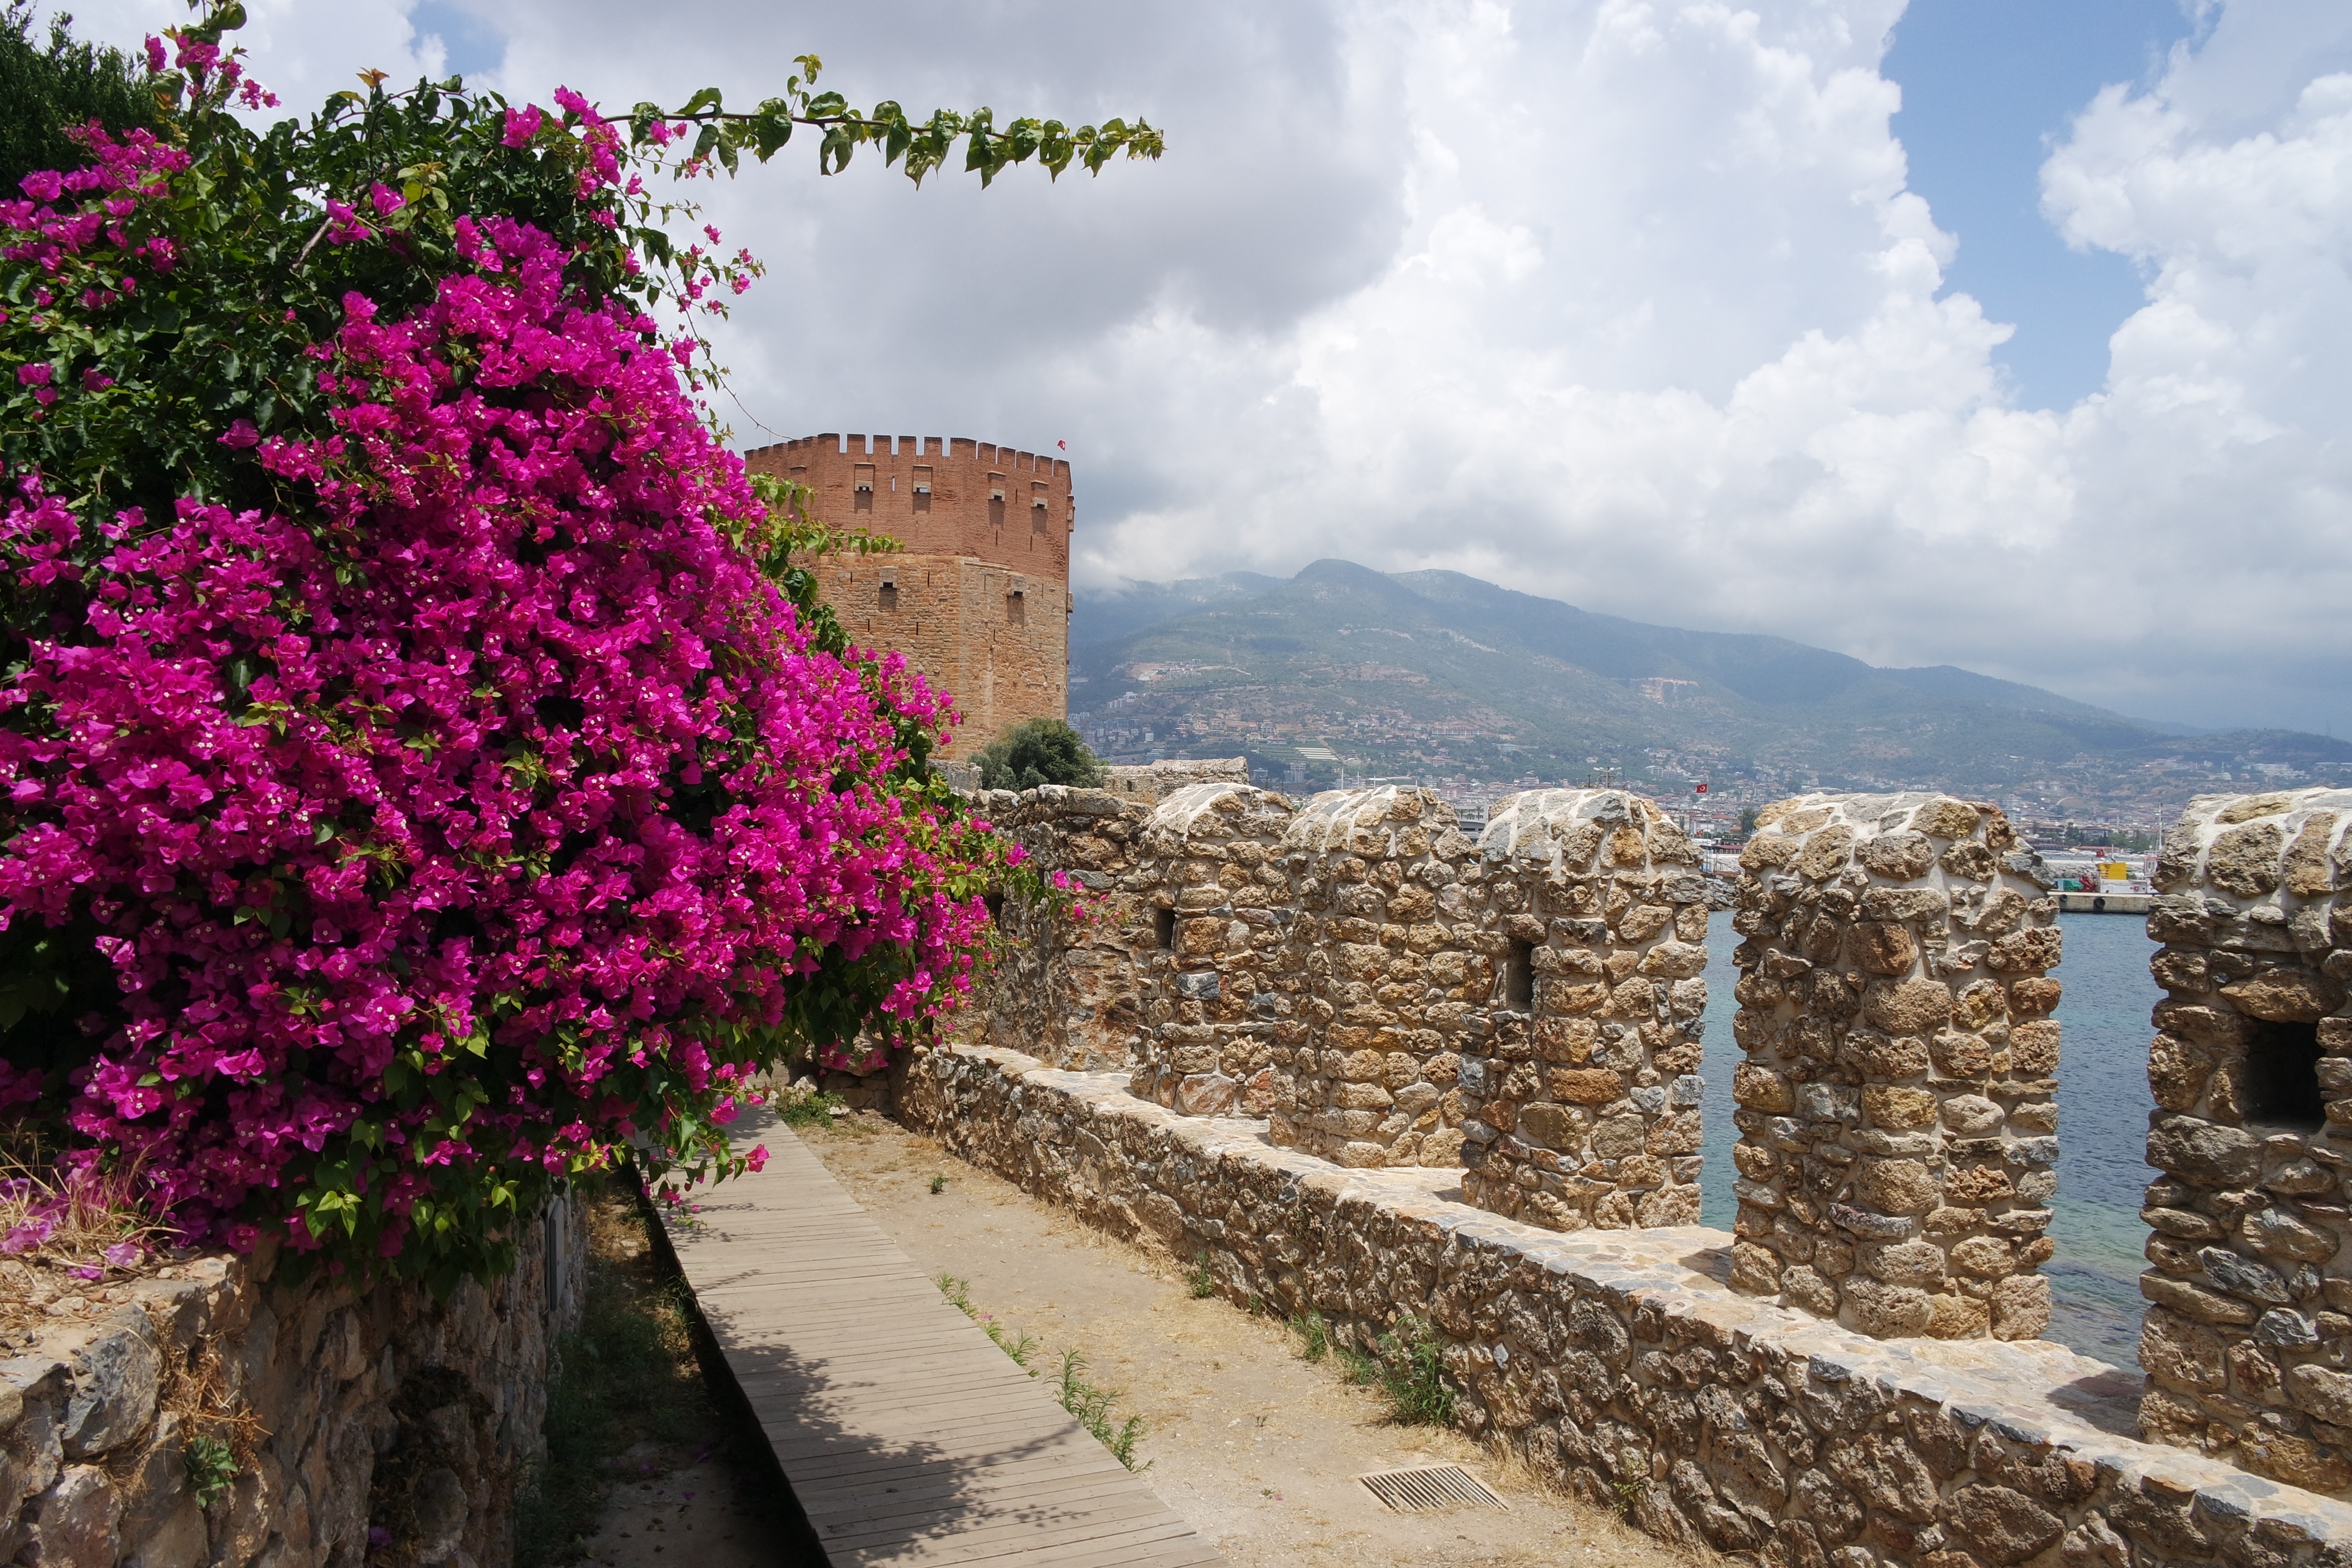
flower, building, wall, village, castle, garden, tourism, ruins, shrub, fort, tours